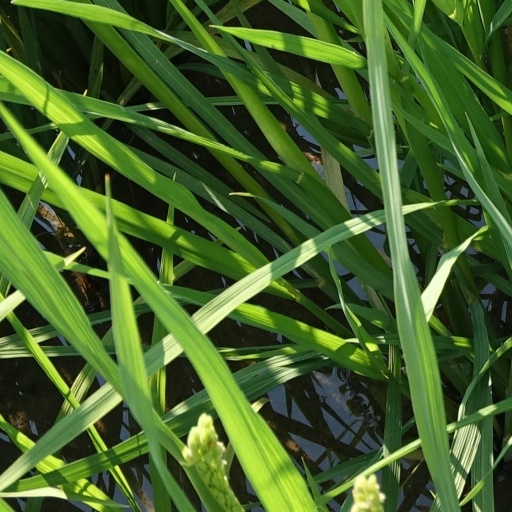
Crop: rice